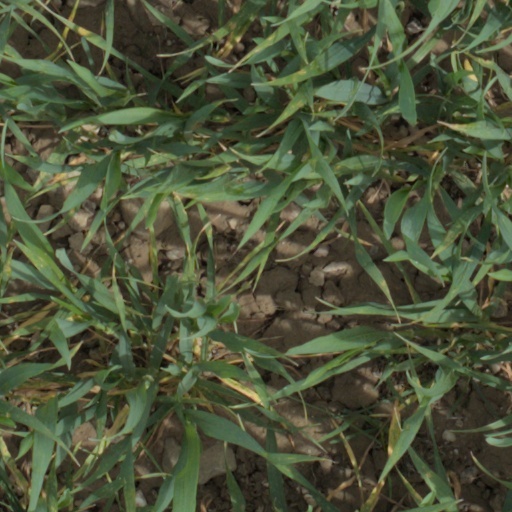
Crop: wheat